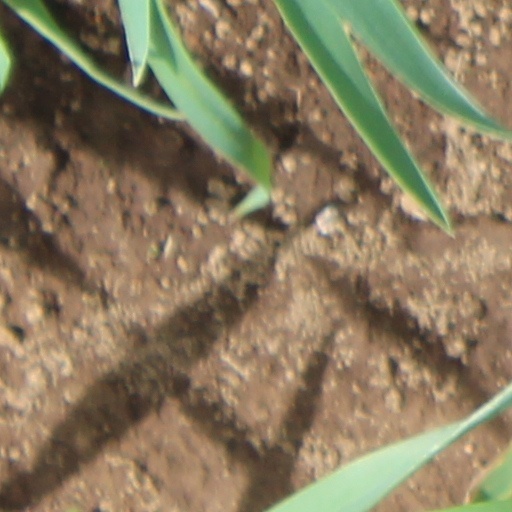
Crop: wheat